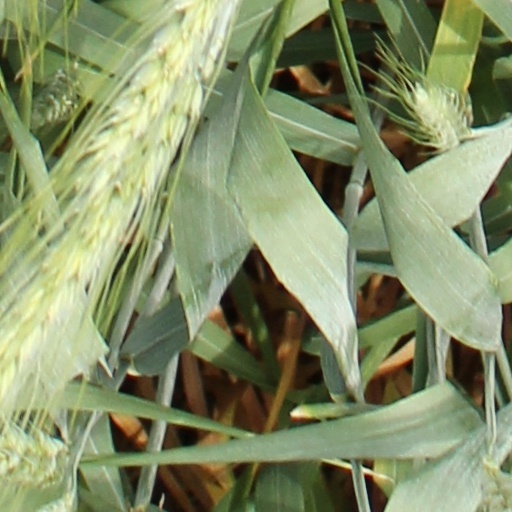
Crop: wheat